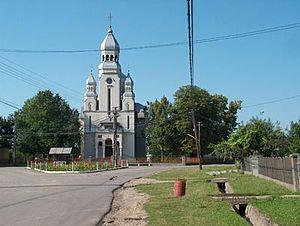
Ardusat est une commune roumaine du județ de Maramureș, dans la région historique de Transylvanie et dans la région de développement du Nord-Ouest.